Ernest C. Drury

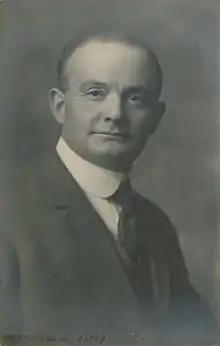
Drury in 1920

Ernest Charles Drury (January 22, 1878 – February 17, 1968) was a farmer, politician and writer who served as the eighth premier of Ontario, from 1919 to 1923 as the head of a United Farmers of Ontario–Labour coalition government.